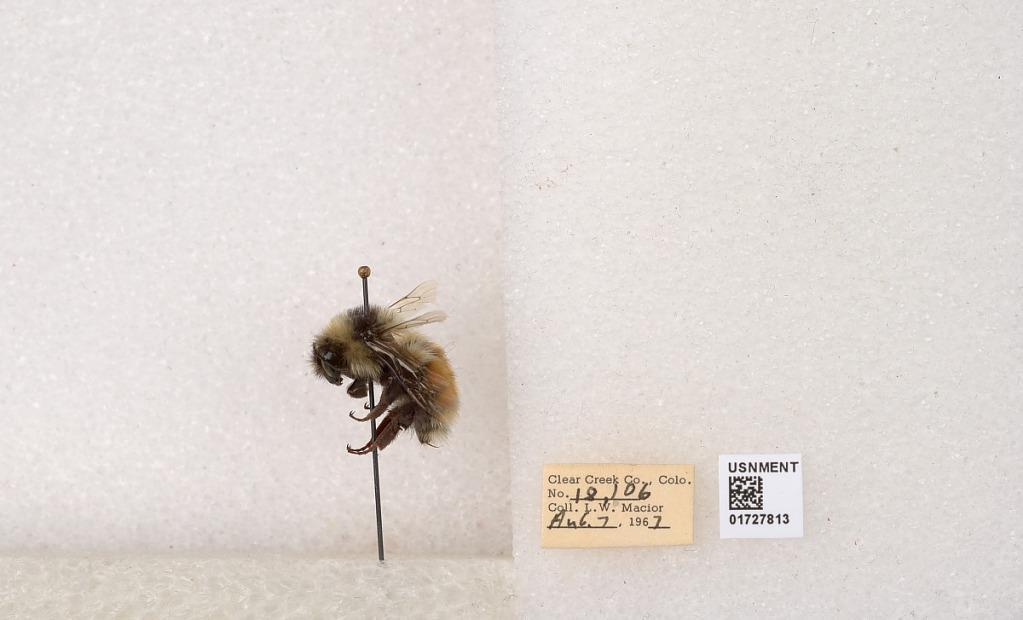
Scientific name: Bombus (Pyrobombus) sylvicola Kirby
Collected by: L. Macior
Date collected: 1967-8-7
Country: United States
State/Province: Colorado
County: Clear Creek
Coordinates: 39.6891, -105.644